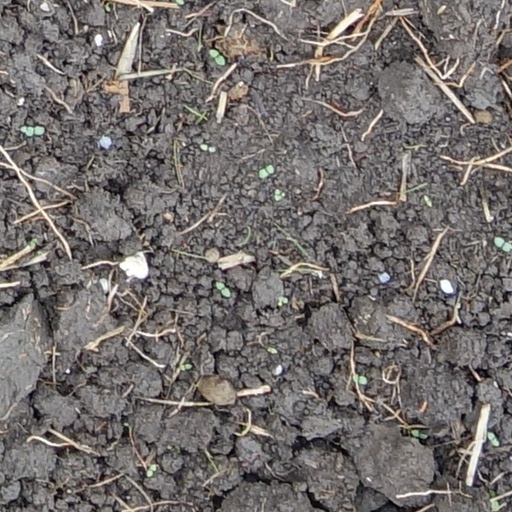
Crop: wheat